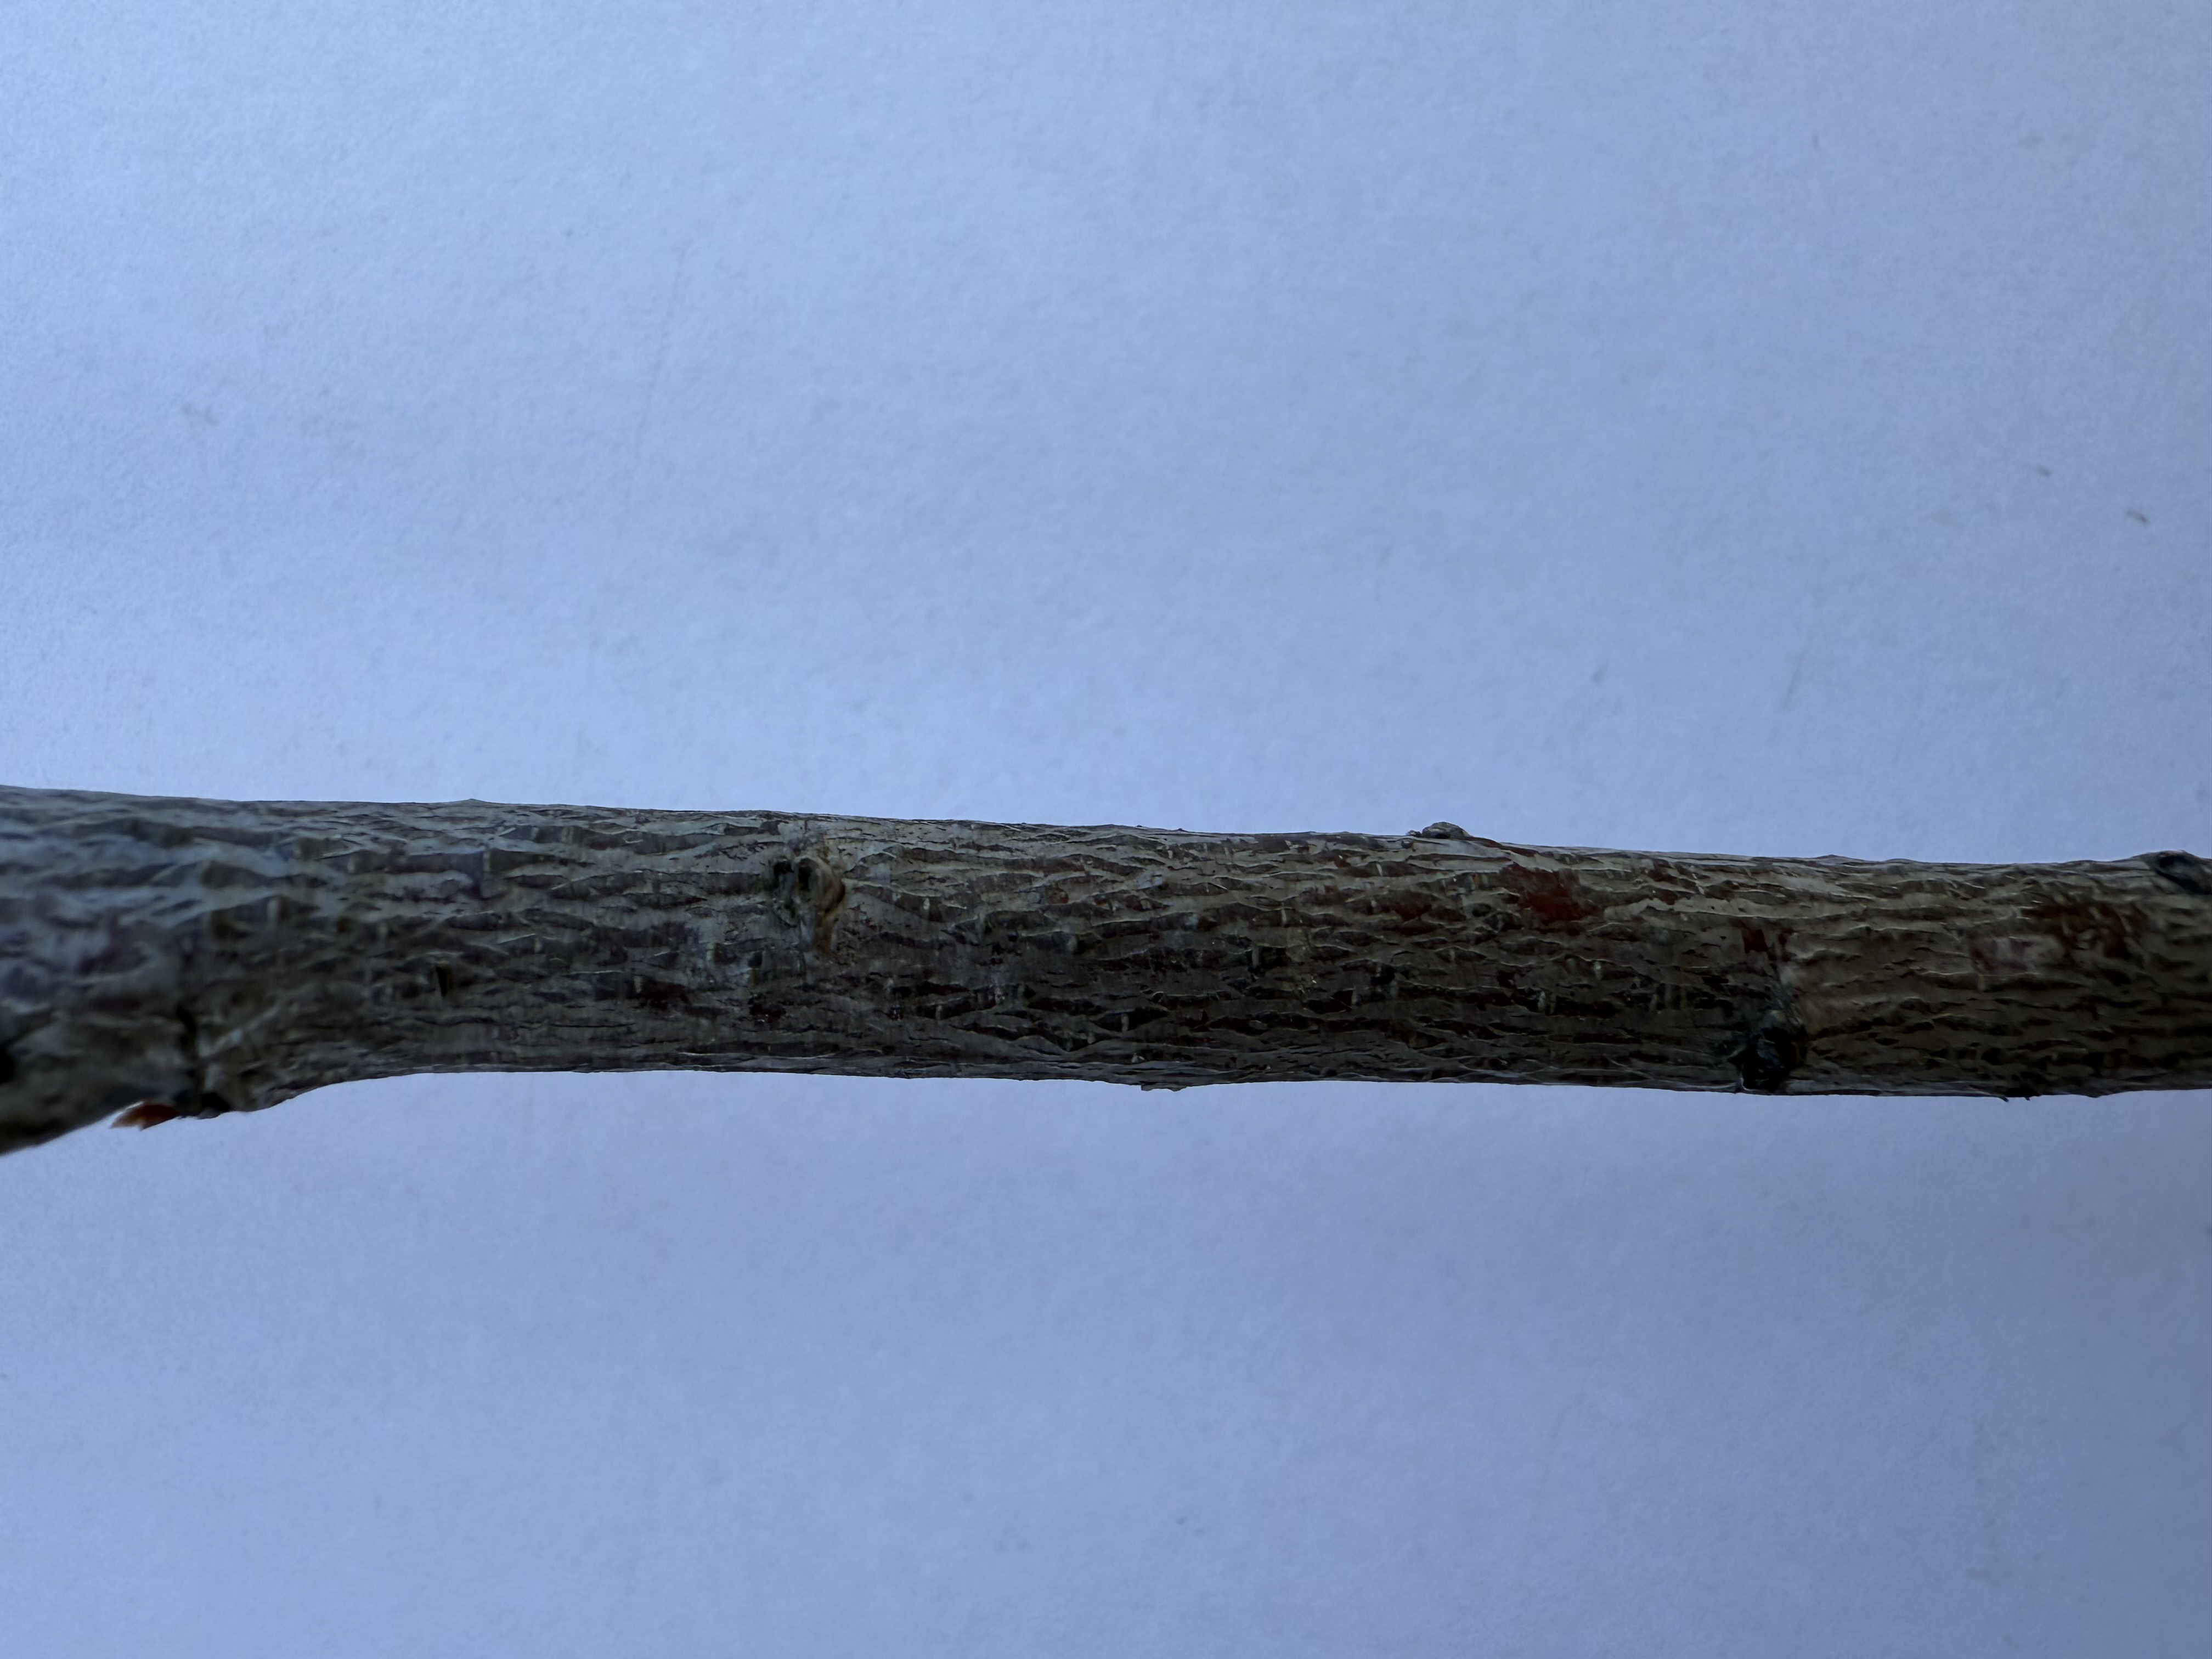
Variety: Fortune Plum